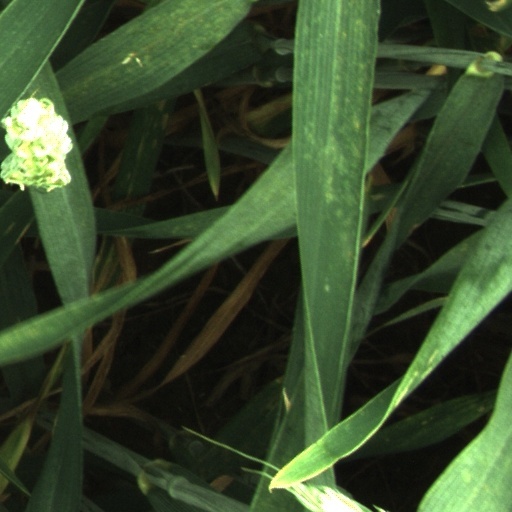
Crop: wheat